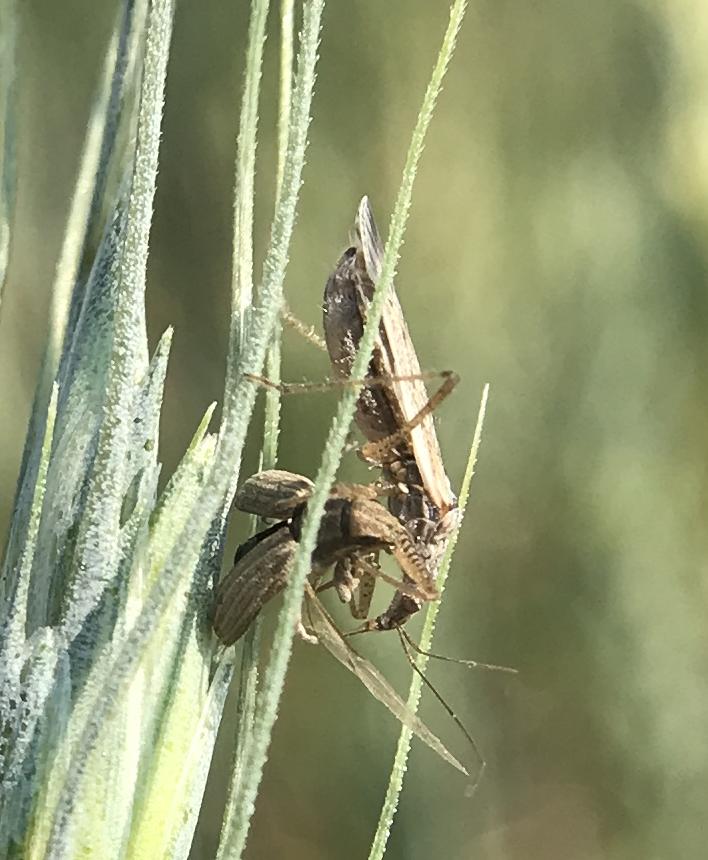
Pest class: predators